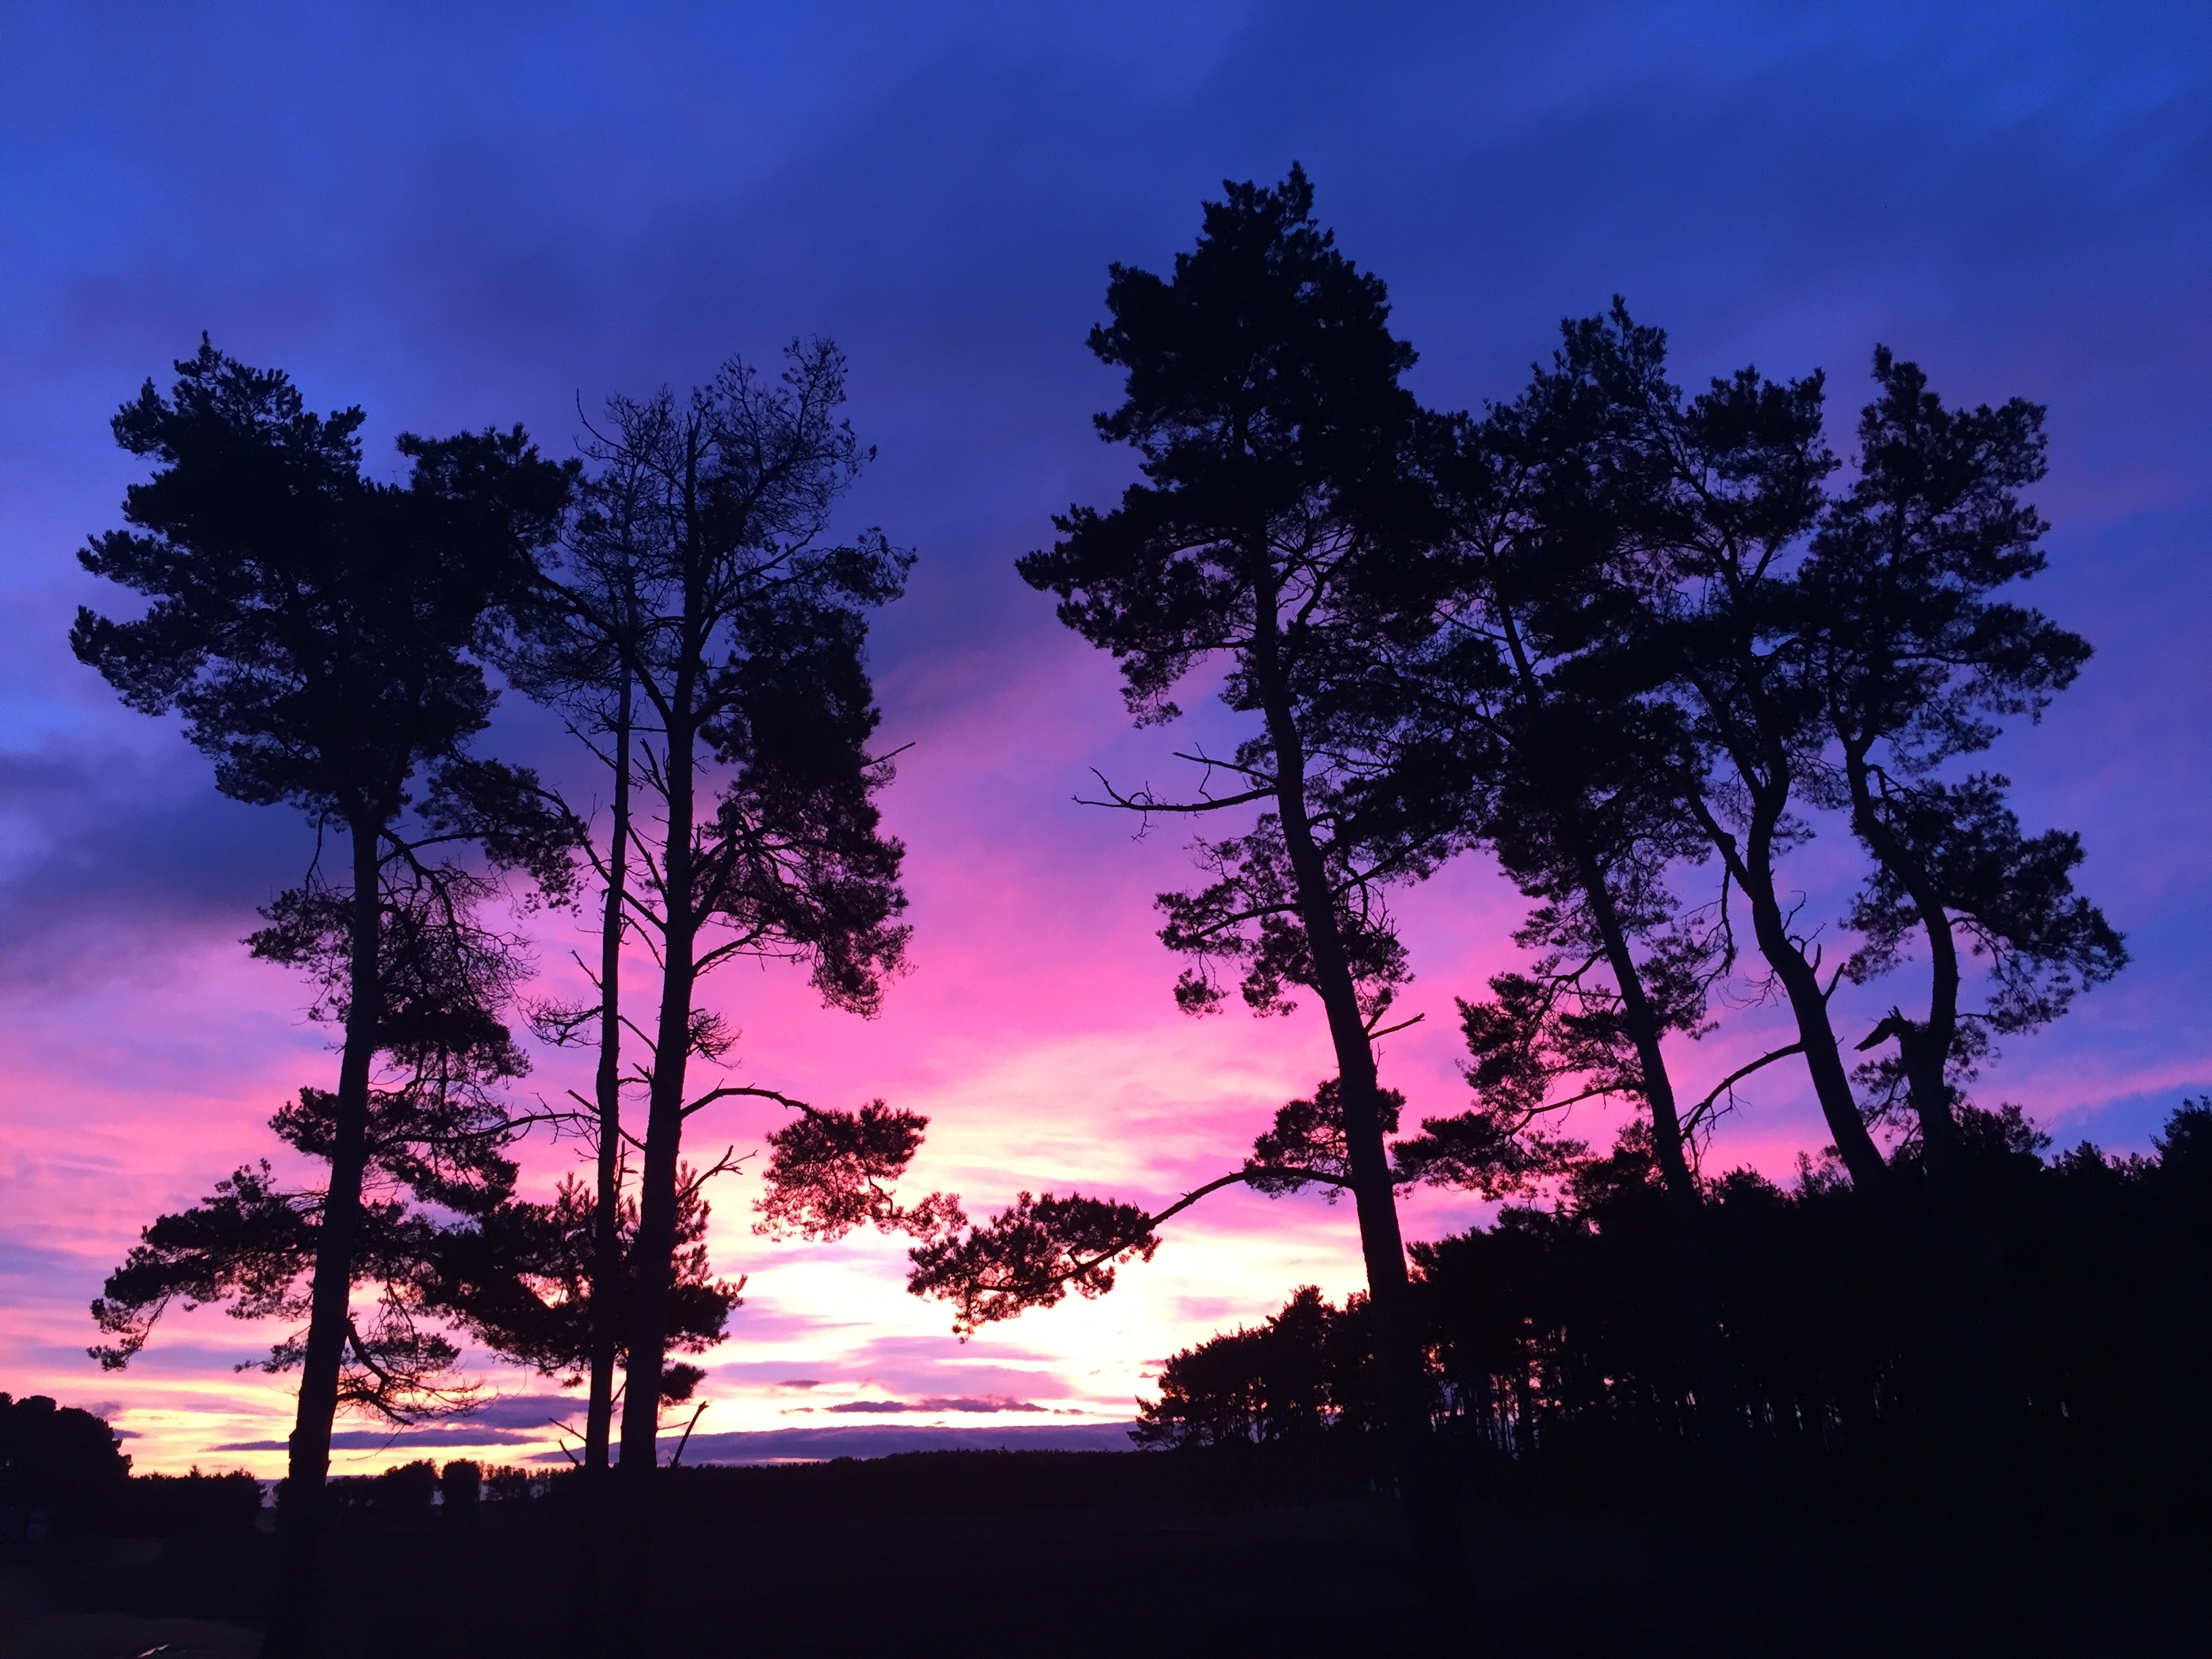
tree, cloud, plant, sky, sunrise, sunset, morning, dawn, dusk, evening, afterglow, woody plant, arecales